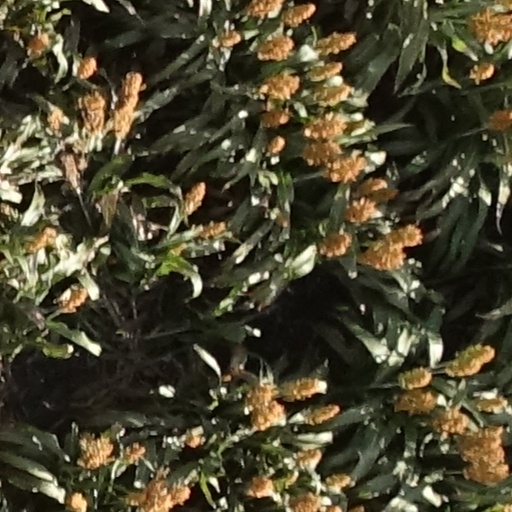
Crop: sorghum